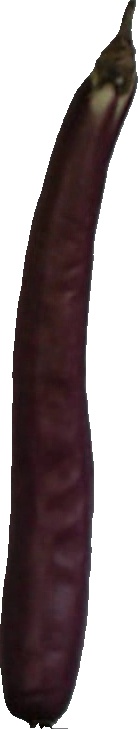
Label: eggplant_long_1